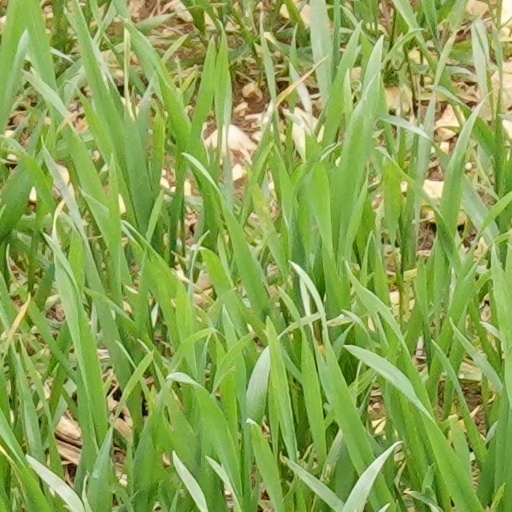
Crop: wheat